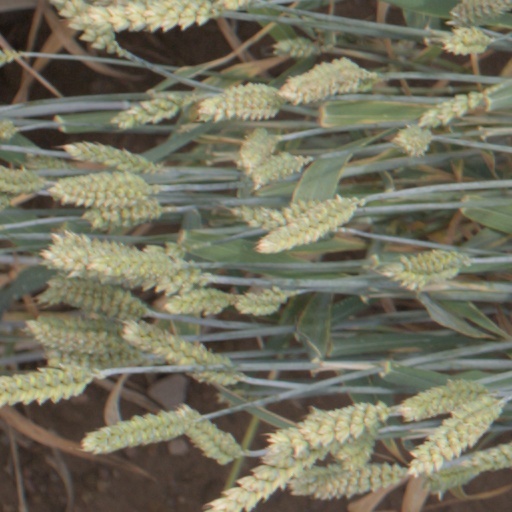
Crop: wheat